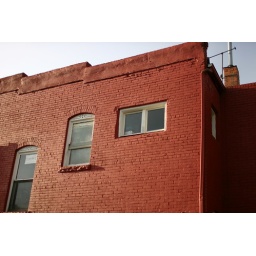
A building by my office which always demands the attention of it's viewers